Katham Katham

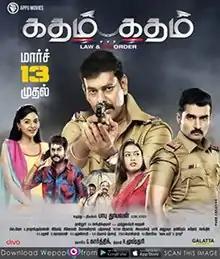
Theatrical release poster

Katham Katham is a 2015 Indian Tamil-language action thriller film directed by newcomer Babu Thooyavan, son of veteran writer Thooyavan. The film stars Nandha, Natty Subramaniam, Sanam Shetty and Sharika, and was produced by Appu Movies. The supporting cast includes Nizhalgal Ravi, Crane Manohar, Singamuthu, and Pandu.